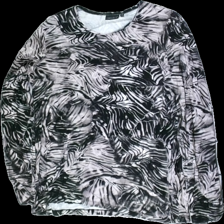
View: front
Type: Top
Category: Ladies
Brand: Not in the list
Brand text on label: gabriella k
Colors: Black, Grey, White
Material: 100% cotton
Pattern: Other
Cut: Regular
Size: 44
Season: All
Smell: Minor
Price range: <50
Recommended usage: Export